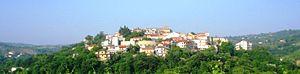
Mirabella Eclano est une commune de la province d'Avellino en Campanie.